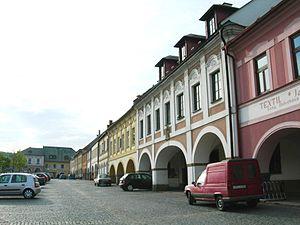
Letohrad est une ville du district d'Ústí nad Orlicí, dans la région de Pardubice, en République tchèque. Sa population s'élevait à 6 315 habitants en 2018.